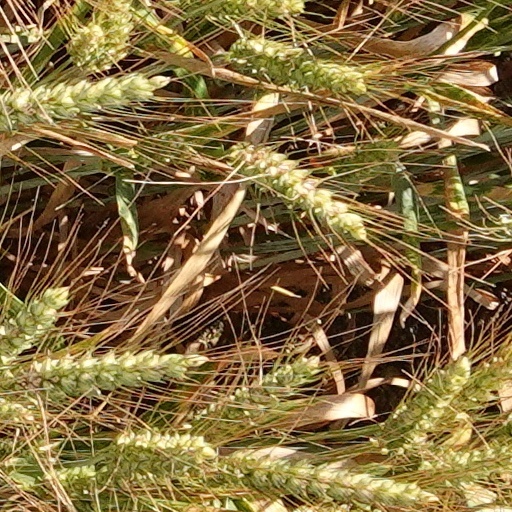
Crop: wheat